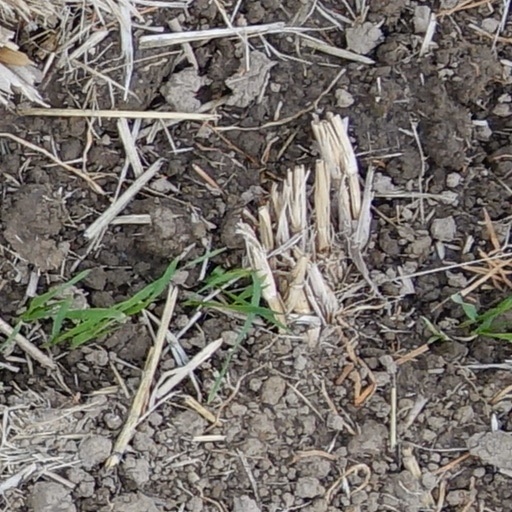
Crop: wheat